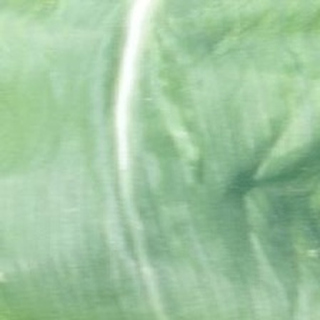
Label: healthy_corn